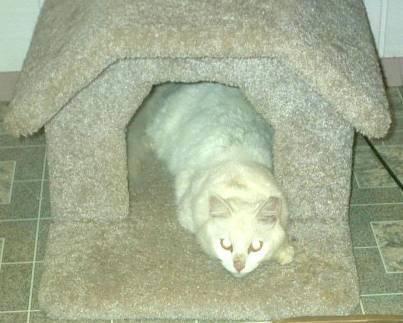
cat